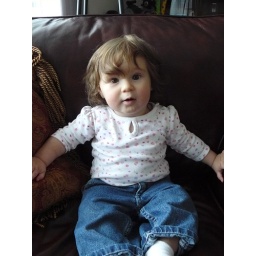
Little girl in a big chair